Canadair CL-215

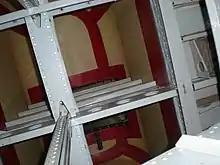
Internal view of the "bomb door" from which water is dropped

The Canadair CL-215 is a twin-engine, high-wing general-purpose amphibious aircraft. It features an atypically spacious fuselage for an amphibian, which is designed to accommodate for the operational needs of various roles that the aircraft was developed to perform. The CL-215 can be used as an airborne firefighting platform, in which capacity it is used as a water bomber; it has been claimed to be the first aircraft designed to withstand the severe aerodynamic and hydrodynamic loads imposed by such usage. Beyond the water bomber role, the CL-215 was designed for use in other capacities, such as a search and rescue platform, passenger transport, and freighter; for this purpose, the cabin can be configured in various different ways, including a flexible combi configuration. Under typical operations, these applications would harness the aircraft's ability to land and takeoff from the water, the hull having been designed to enable its use upon the open seas.